Christopher Geidt, Baron Geidt

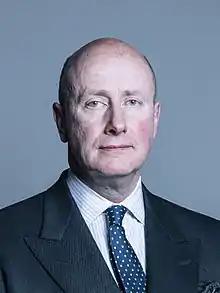
Official portrait, 2018

Christopher Edward Wollaston MacKenzie Geidt, Baron Geidt, (born 17 August 1961) is a member of the House of Lords, former Courtier and Chairman of the Council of King's College London. He was Private Secretary to Queen Elizabeth II from 2007 to 2017.